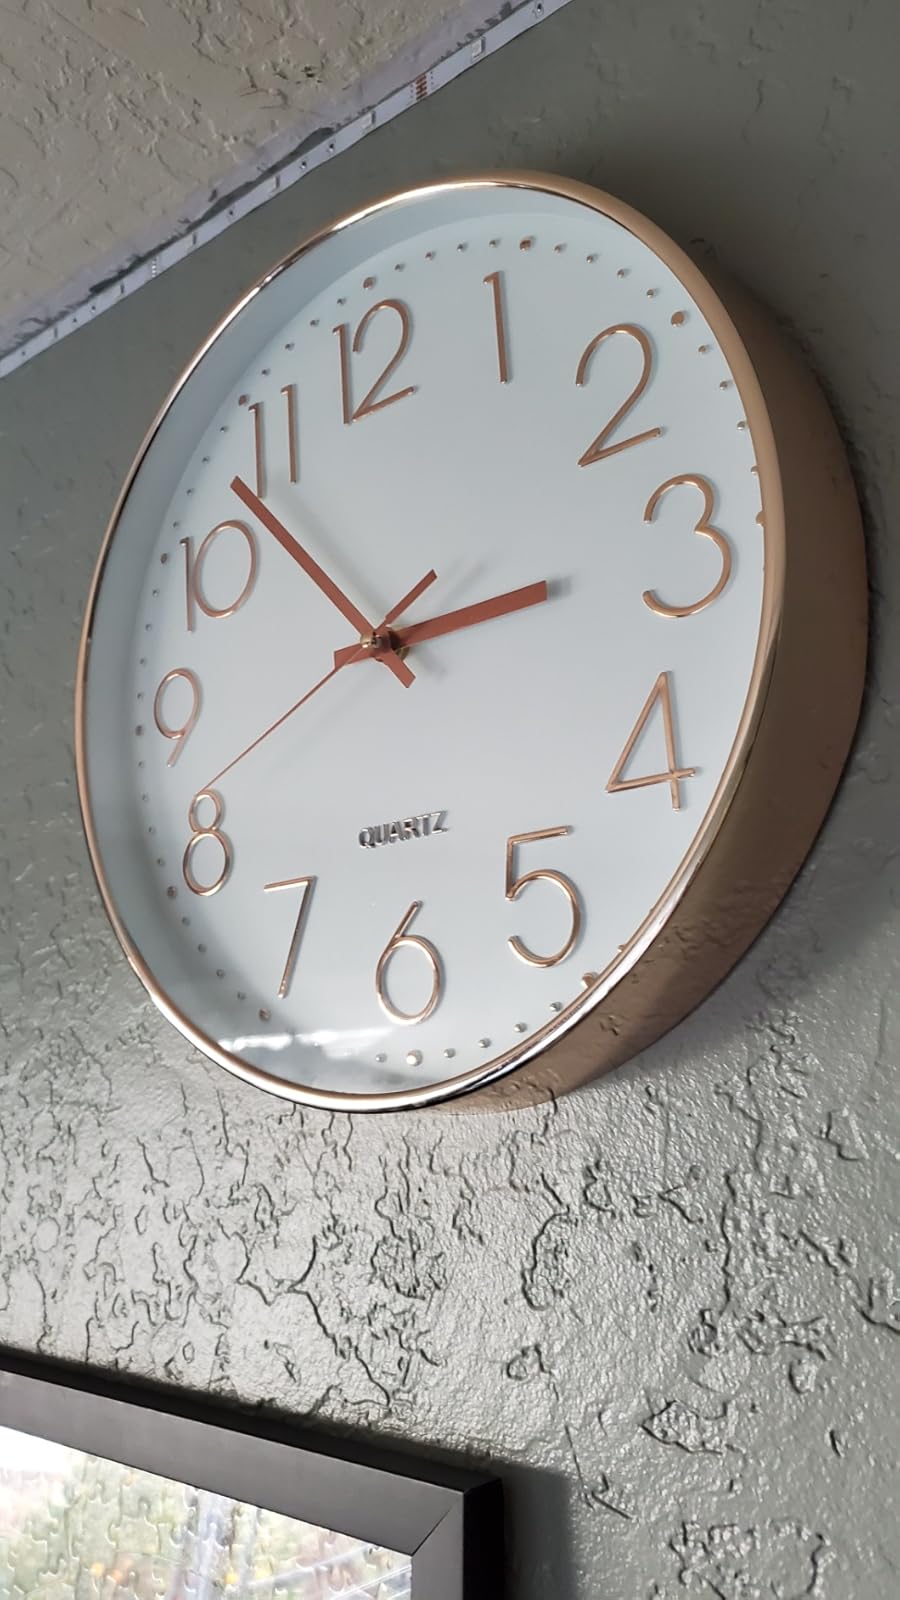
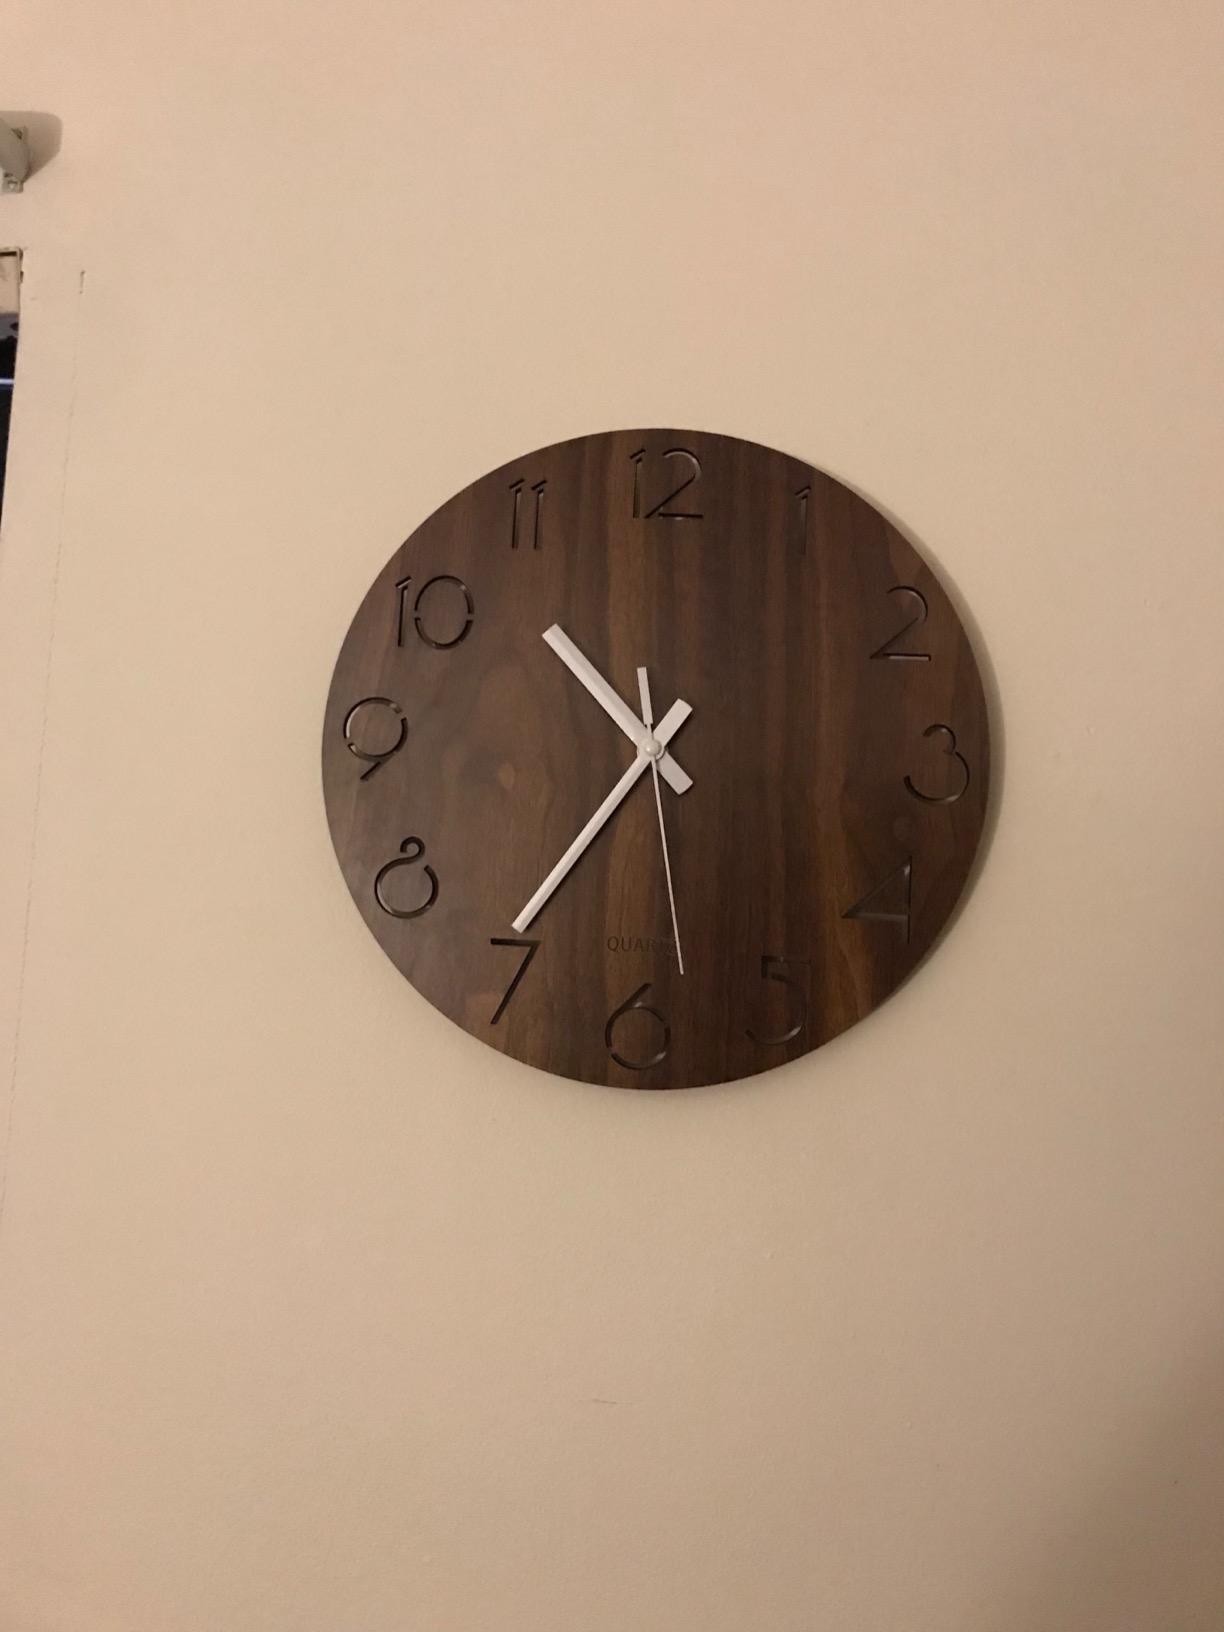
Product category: clock
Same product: no